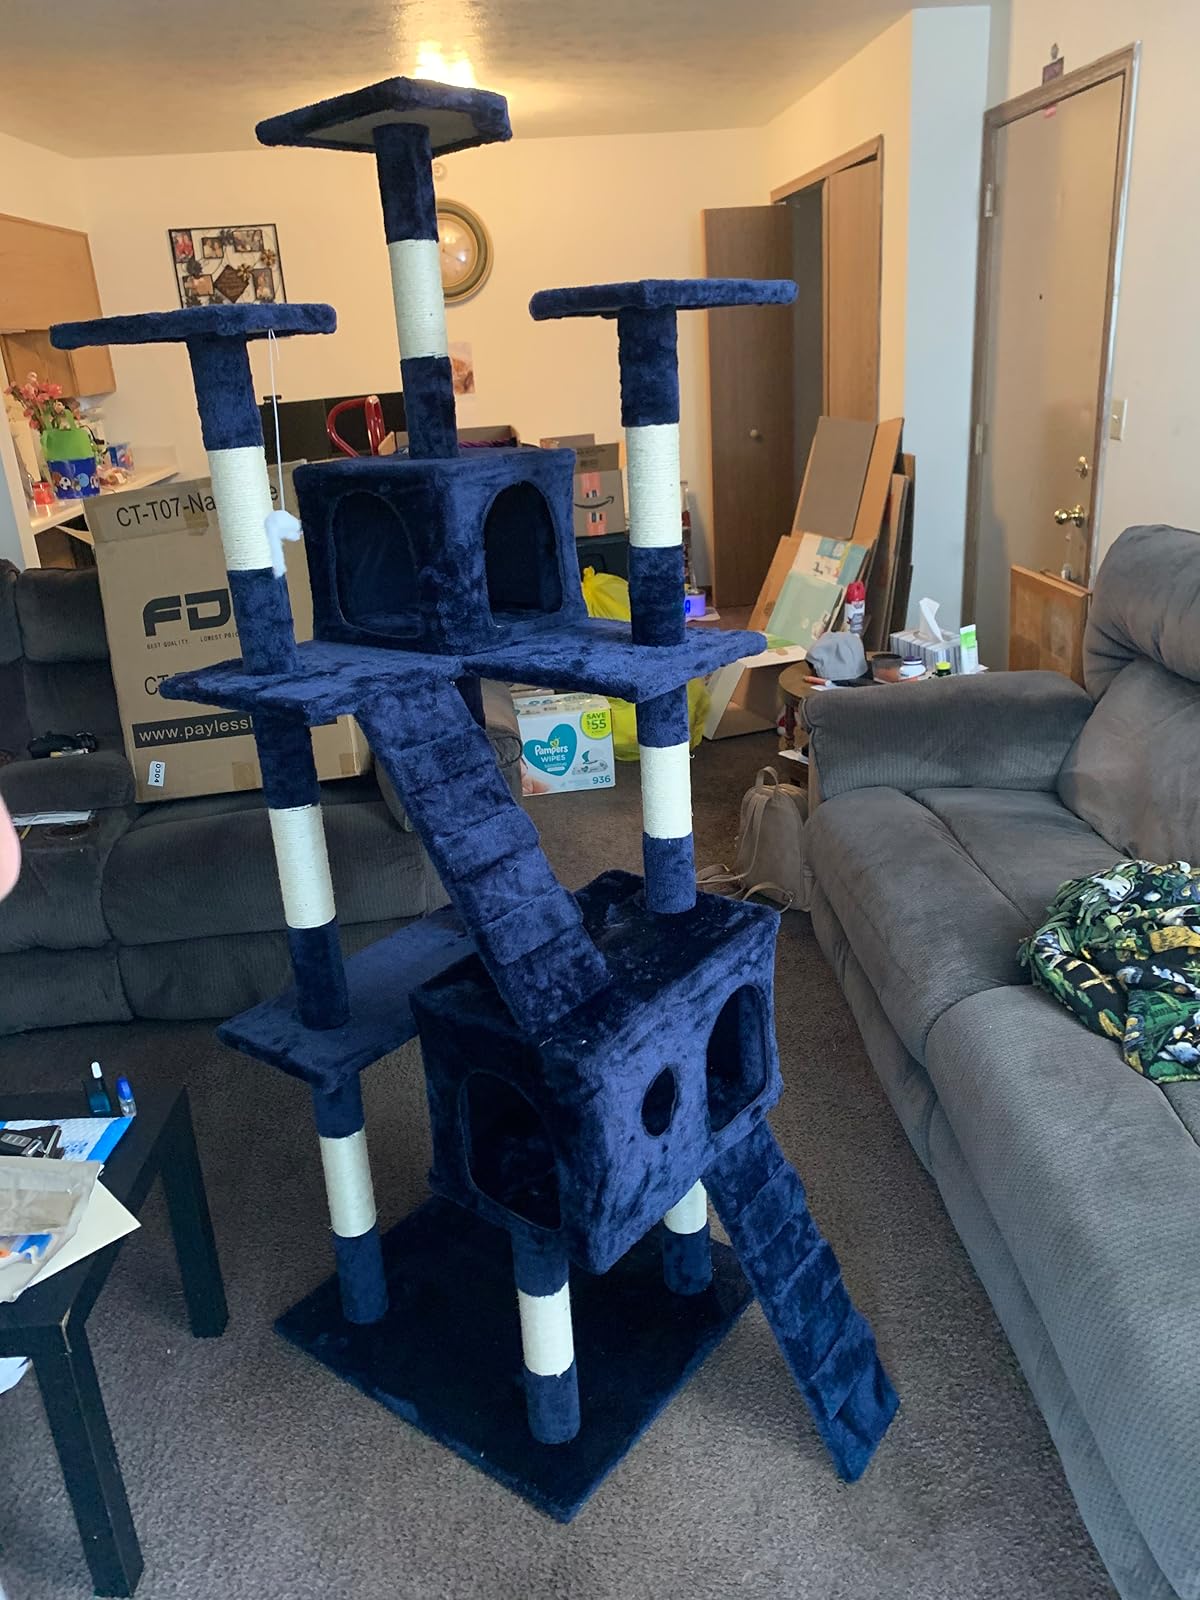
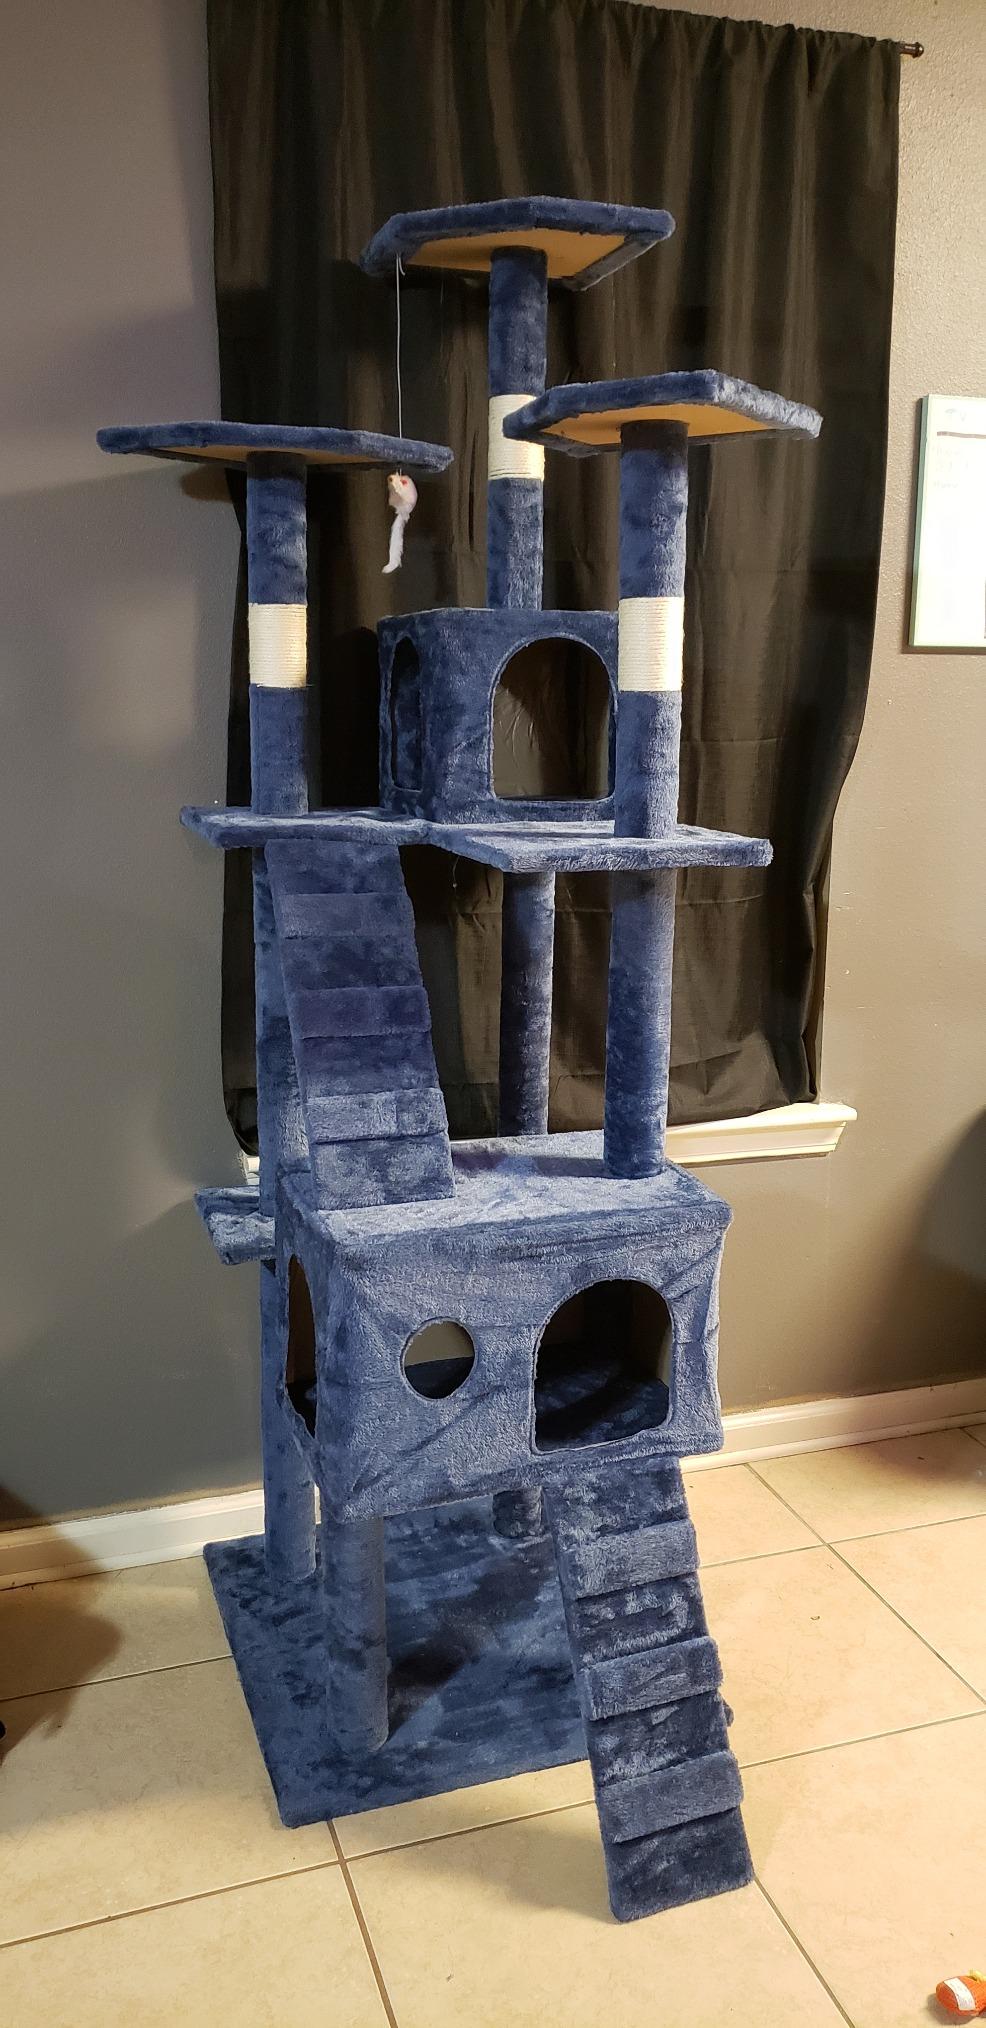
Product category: items_cat tree
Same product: yes